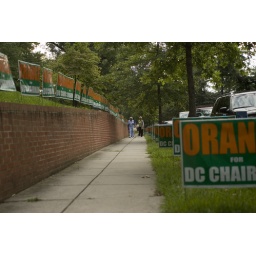
Woman walk down a sign filled sidewalk during the mid-term election season in Washington, D.C.